Aetna Life Insurance Co. v. Lavoie

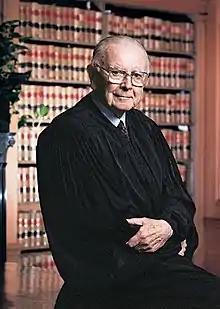
Justice Brennan, who wrote a concurring opinion in "Aetna Life Insurance Co. v. Lavoie."

Justice William J. Brennan Jr. wrote a concurring opinion. He agreed with the majority that Justice Embry's interest in the case and participation violated due process. Additionally, he agreed that Justice Embry should have recused himself.